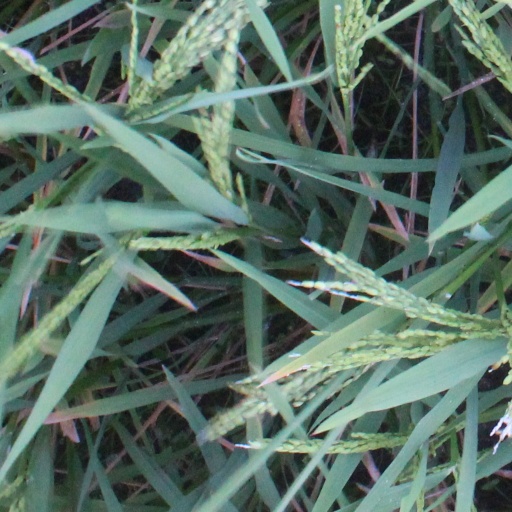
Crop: rice